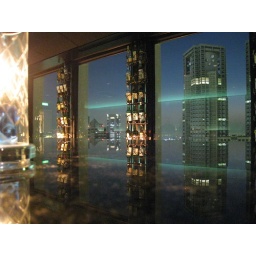
This photo is from a bar in the Keio Plaza Hotel on the 45th floor